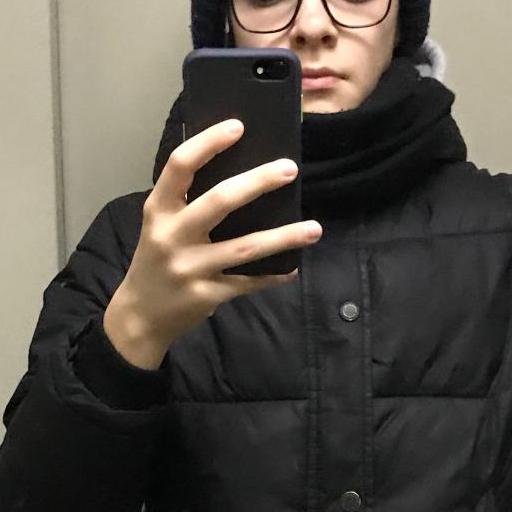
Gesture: no_gesture